Shepperton

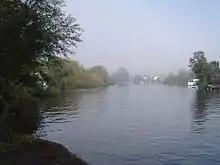
View up the River Thames towards Lower Halliford

A large net income of rents and tithes of £499 per year was paid to the rectory belonging to S. H. Russell in 1848; this compares to £600 of poor relief, including for supporting its workhouse, paid out in 1829.